Eva Valesh

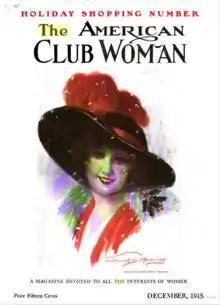
Front cover of "The American Club Woman" for the December 1915 issue. Valesh was the founder and editor-in-chief of the publication during its run from 1911 to 1919.

During her tenure, Valesh expanded the publication's focus on the women's labor movement and the impact of child labor. She seized an opportunity, during a period when Gompers traveled out of the country, to add her name to the masthead with the assistant editor title. When Gompers returned in 1909, he rebuked Valesh, and she resigned. While this event may have been the final blow, by 1908, Valesh had already begun building new ties to a wealthy class of New Yorkers. She spoke at the Colony Club, an elite venue, and tried to persuade the wives and daughters of industrialists to take an interest in improving worker conditions. Valesh became involved with the Women's Trade Union League, an organization founded in 1903 to represent the interests of women in the labor movement. The league counted as members both working class and upper class women, including Alva Vanderbilt Belmont and Anne Tracy Morgan, whose contingent of socialite women was nick-named the "mink brigade" within the movement.